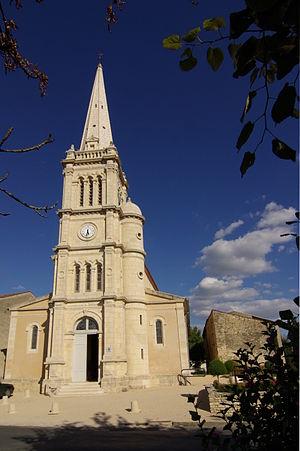
Église Saint-Guy de Damvix (Inscrit) This building is indexed in the Base Mérimée, a database of architectural heritage maintained by the French Ministry of Culture,
Cet article recense les monuments historiques de la Vendée, en France.
La liste des églises de la Vendée recense de la manière la plus complète possible les églises, cathédrale et basiliques situées dans le département français de la Vendée.
Damvix est une commune française située dans le département de la Vendée en région Pays de la Loire.